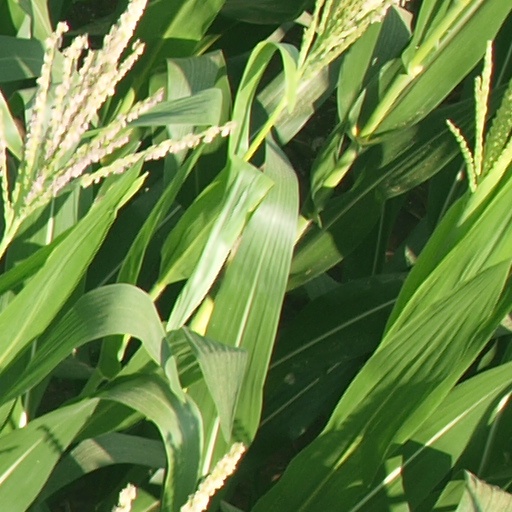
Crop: maize; corn